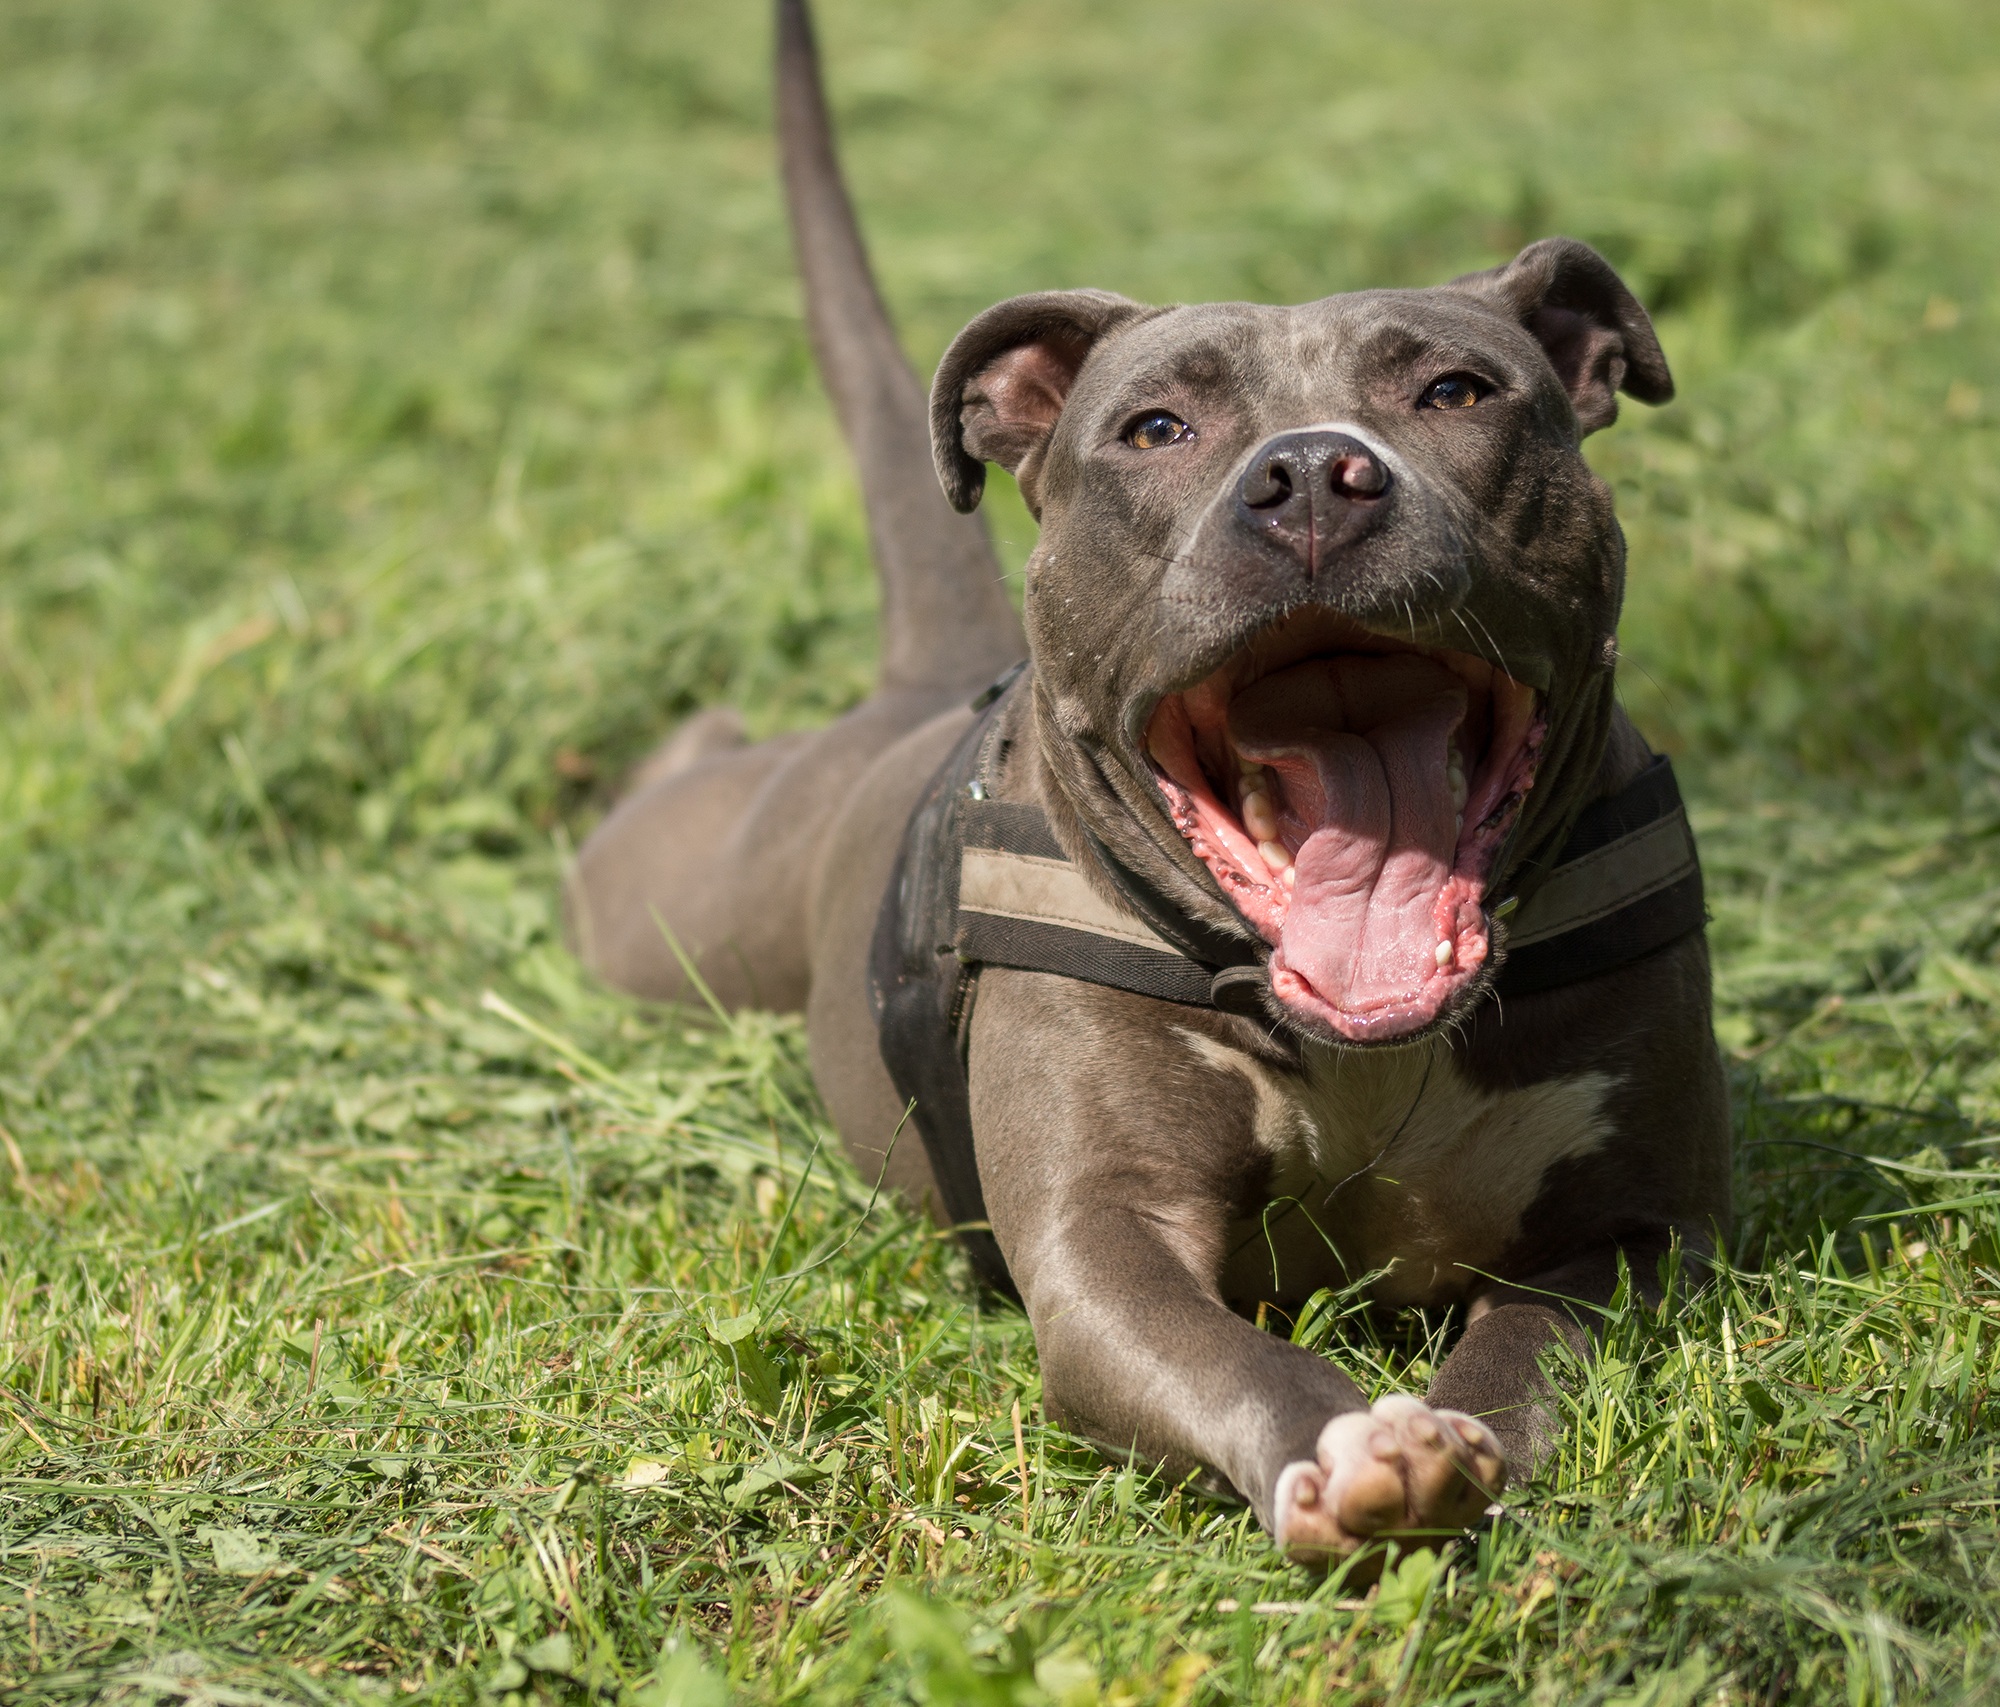
meadow, dog, animal, summer, male, portrait, foot, mammal, bulldog, yawn, snout, silver, vertebrate, tired, tooth, dog breed, terrier, pit bull, pitbull, stafford, staffordshire bull terrier, gassi, animal shelter, patterdale terrier, amstaff, american staffordshire terrier, dog like mammal, american pit bull terrier, american staffordshire, problem dog